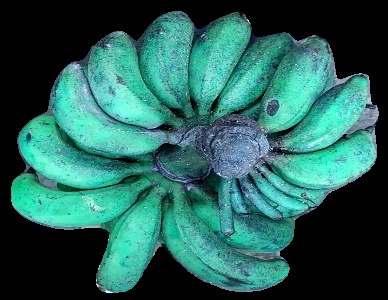
Variety: rasbale
Grade: grade3